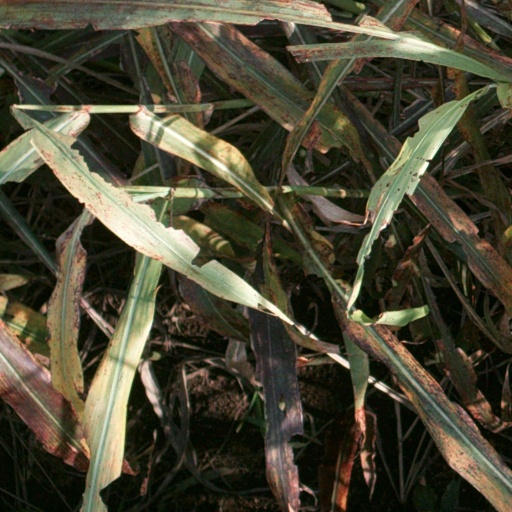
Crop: sorghum